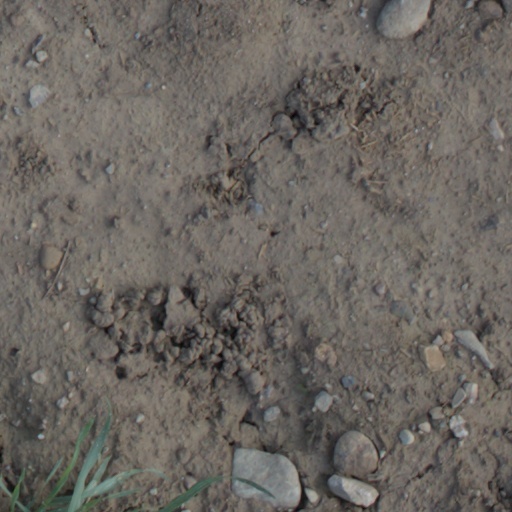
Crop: wheat